Canton of Arles-sur-Tech

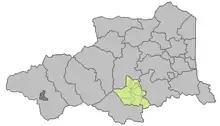
Location of the canton in Pyrénées-Orientales

The Canton of Arles-sur-Tech is a French former canton of Pyrénées-Orientales department, in Languedoc-Roussillon. It had 7,197 inhabitants (2012). It was disbanded following the French canton reorganisation which came into effect in March 2015.